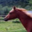
Label: horse